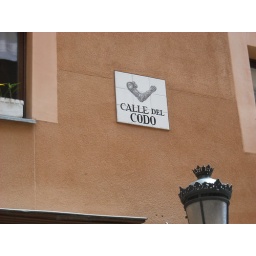
This is what all the street signs in Madrid look like.